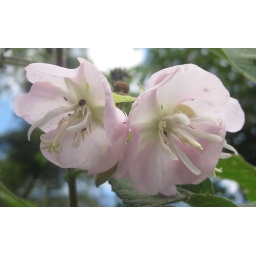
Pink Dombeya - Dombeya burgessiae (Sterculiaceae) in the undergrowth of evergreen forest on the road to Tsetserra in Mozambique.